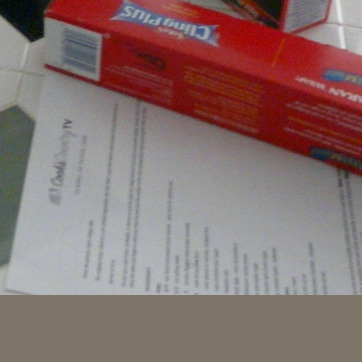
Material: paper